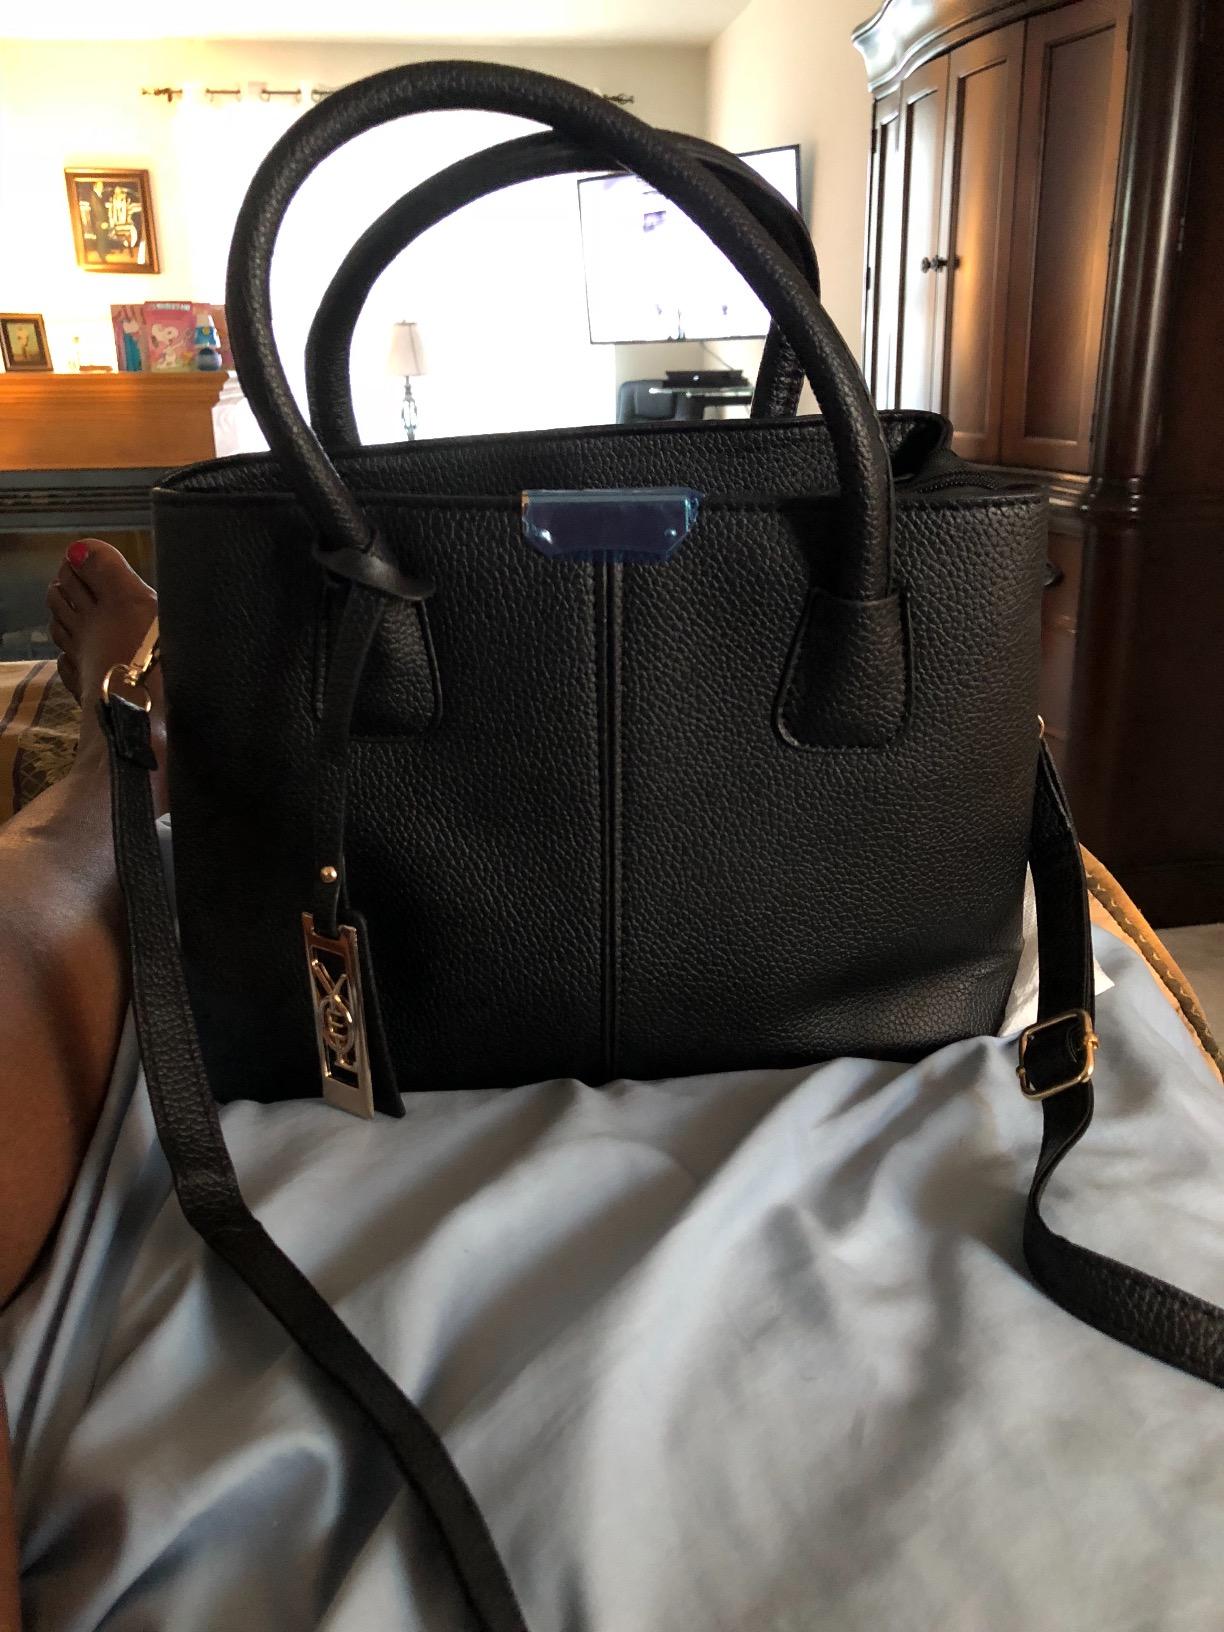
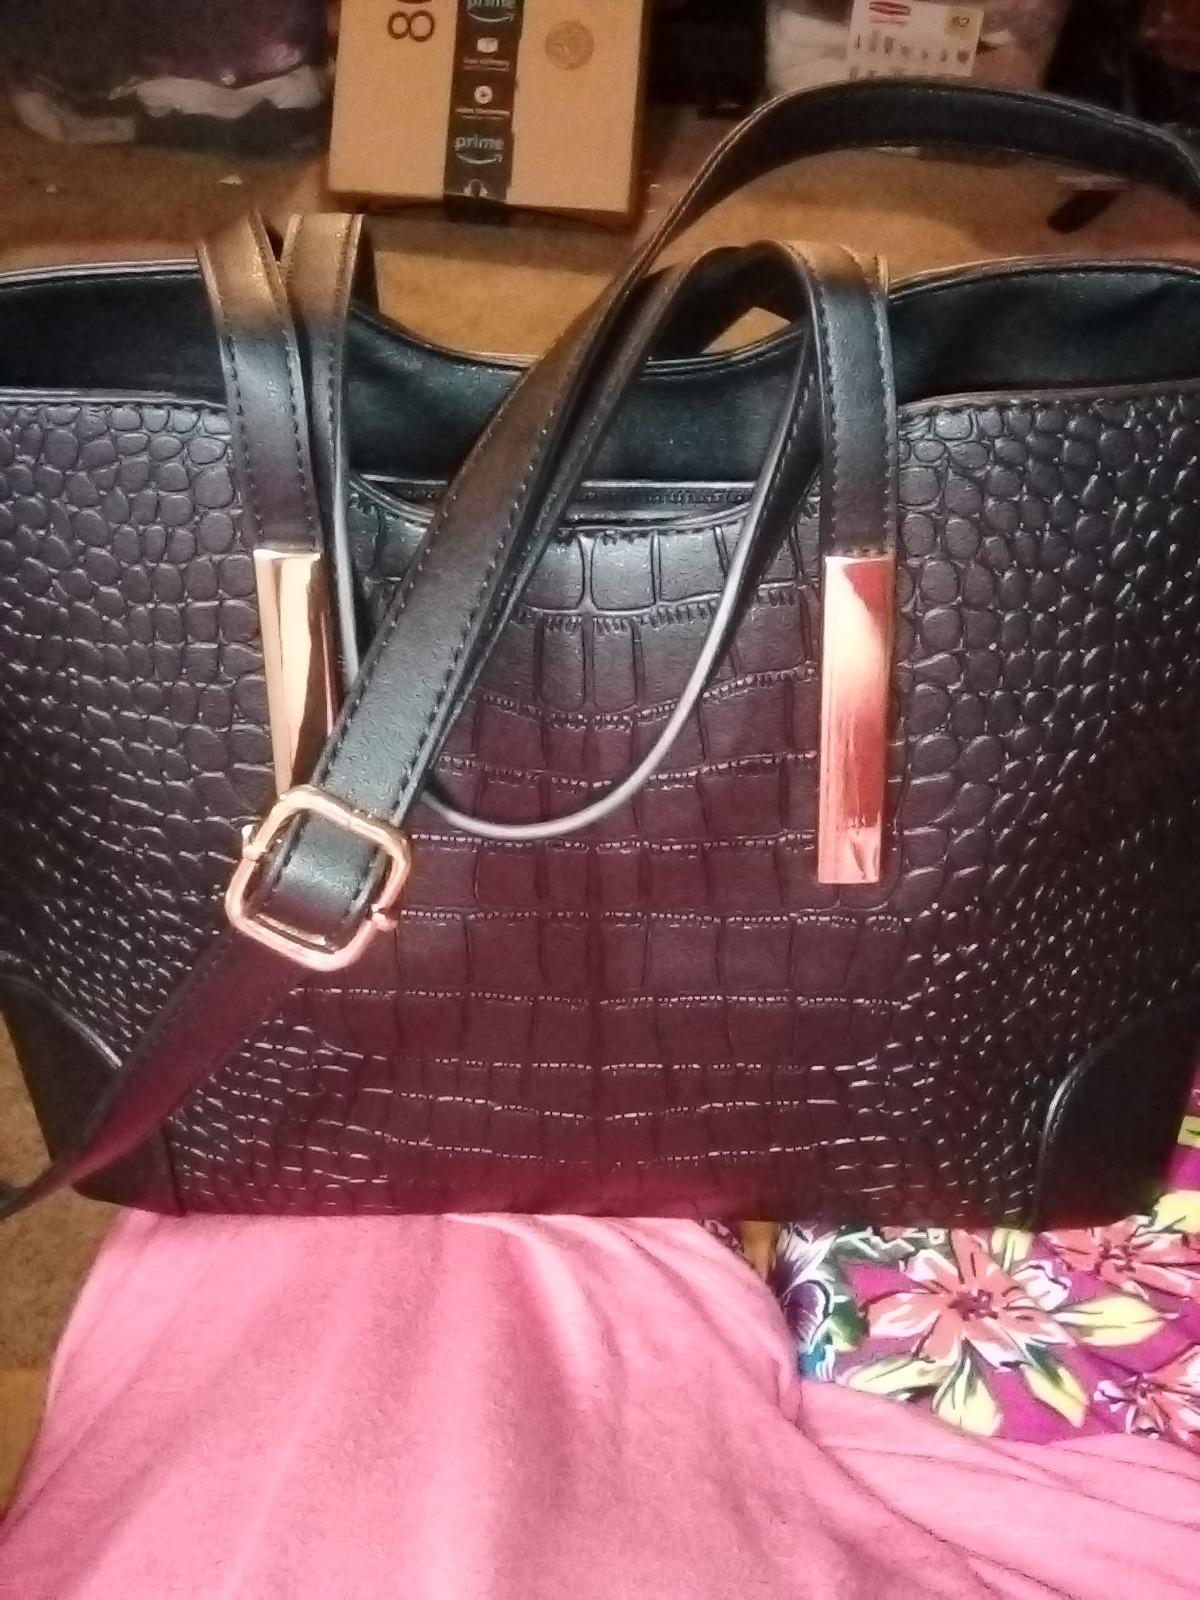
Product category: accessories_handbag
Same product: no